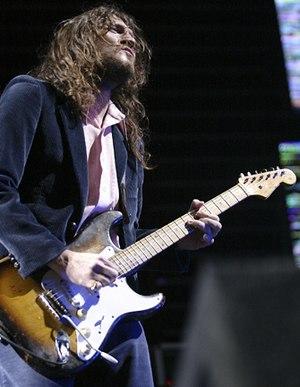
Hillel Slovak, né le 13 avril 1962 à Haïfa et mort le 25 juin 1988 à Los Angeles, est un guitariste de rock israélo-américain. Issu d'une famille juive survivante de la Shoah, il émigre aux États-Unis avec ses parents à l'âge de cinq ans. Après un bref séjour à New York, Slovak déménage en Californie pour suivre son cursus scolaire. Il s'intéresse à la musique dès son enfance et commence à jouer de la guitare à l'âge de treize ans. Il est notamment influencé par Jimi Hendrix.
Californication est le septième album studio enregistré par le groupe californien de funk rock Red Hot Chili Peppers, paru le 8 juin 1999 chez Warner Bros. De nouveau produit par Rick Rubin, il marque le retour de John Frusciante à la guitare, après plusieurs années de dépendance aux drogues, et le départ de Dave Navarro. Il coïncide aussi avec un changement dans leur musique : un son plus funk rock, des chansons plus structurées et des riffs plus mélodiques. Les paroles se rapportent aux réflexions d'Anthony Kiedis sur la vie, l'amour, le sarcasme et le mode de vie californien, qui engendre l'utilisation du mot-valise Californication, de « Californie » et « fornication ».
Under the Bridge est une chanson du groupe de rock américain Red Hot Chili Peppers extraite de leur cinquième album studio Blood Sugar Sex Magik et sortie en single le 10 mars 1992. Le parolier Anthony Kiedis écrit l'intégralité des textes de la chanson, qui traite de son sentiment de solitude par rapport aux autres membres du groupe, de son amour pour la ville de Los Angeles et des conséquences des stupéfiants sur sa vie.
From the sounds inside est le 4ᵉ album de John Frusciante, publié gratuitement sur Internet en 2001. Son titre est le résultat d'un vote parmi les fans, où il remporta 36 % des voix.
John Anthony Frusciante, né le 5 mars 1970 à Astoria, est un auteur-compositeur-interprète, multi-instrumentiste, et producteur américain. Issu d'une famille de musiciens, il s'intéresse à la musique dès son enfance et commence à jouer de la guitare à l'âge de dix ans. Après avoir vécu un temps en Arizona puis en Floride, il s'installe à Los Angeles pour terminer son cursus scolaire. Au milieu des années 1980, il devient fan des Red Hot Chili Peppers, et admire leur guitariste Hillel Slovak.